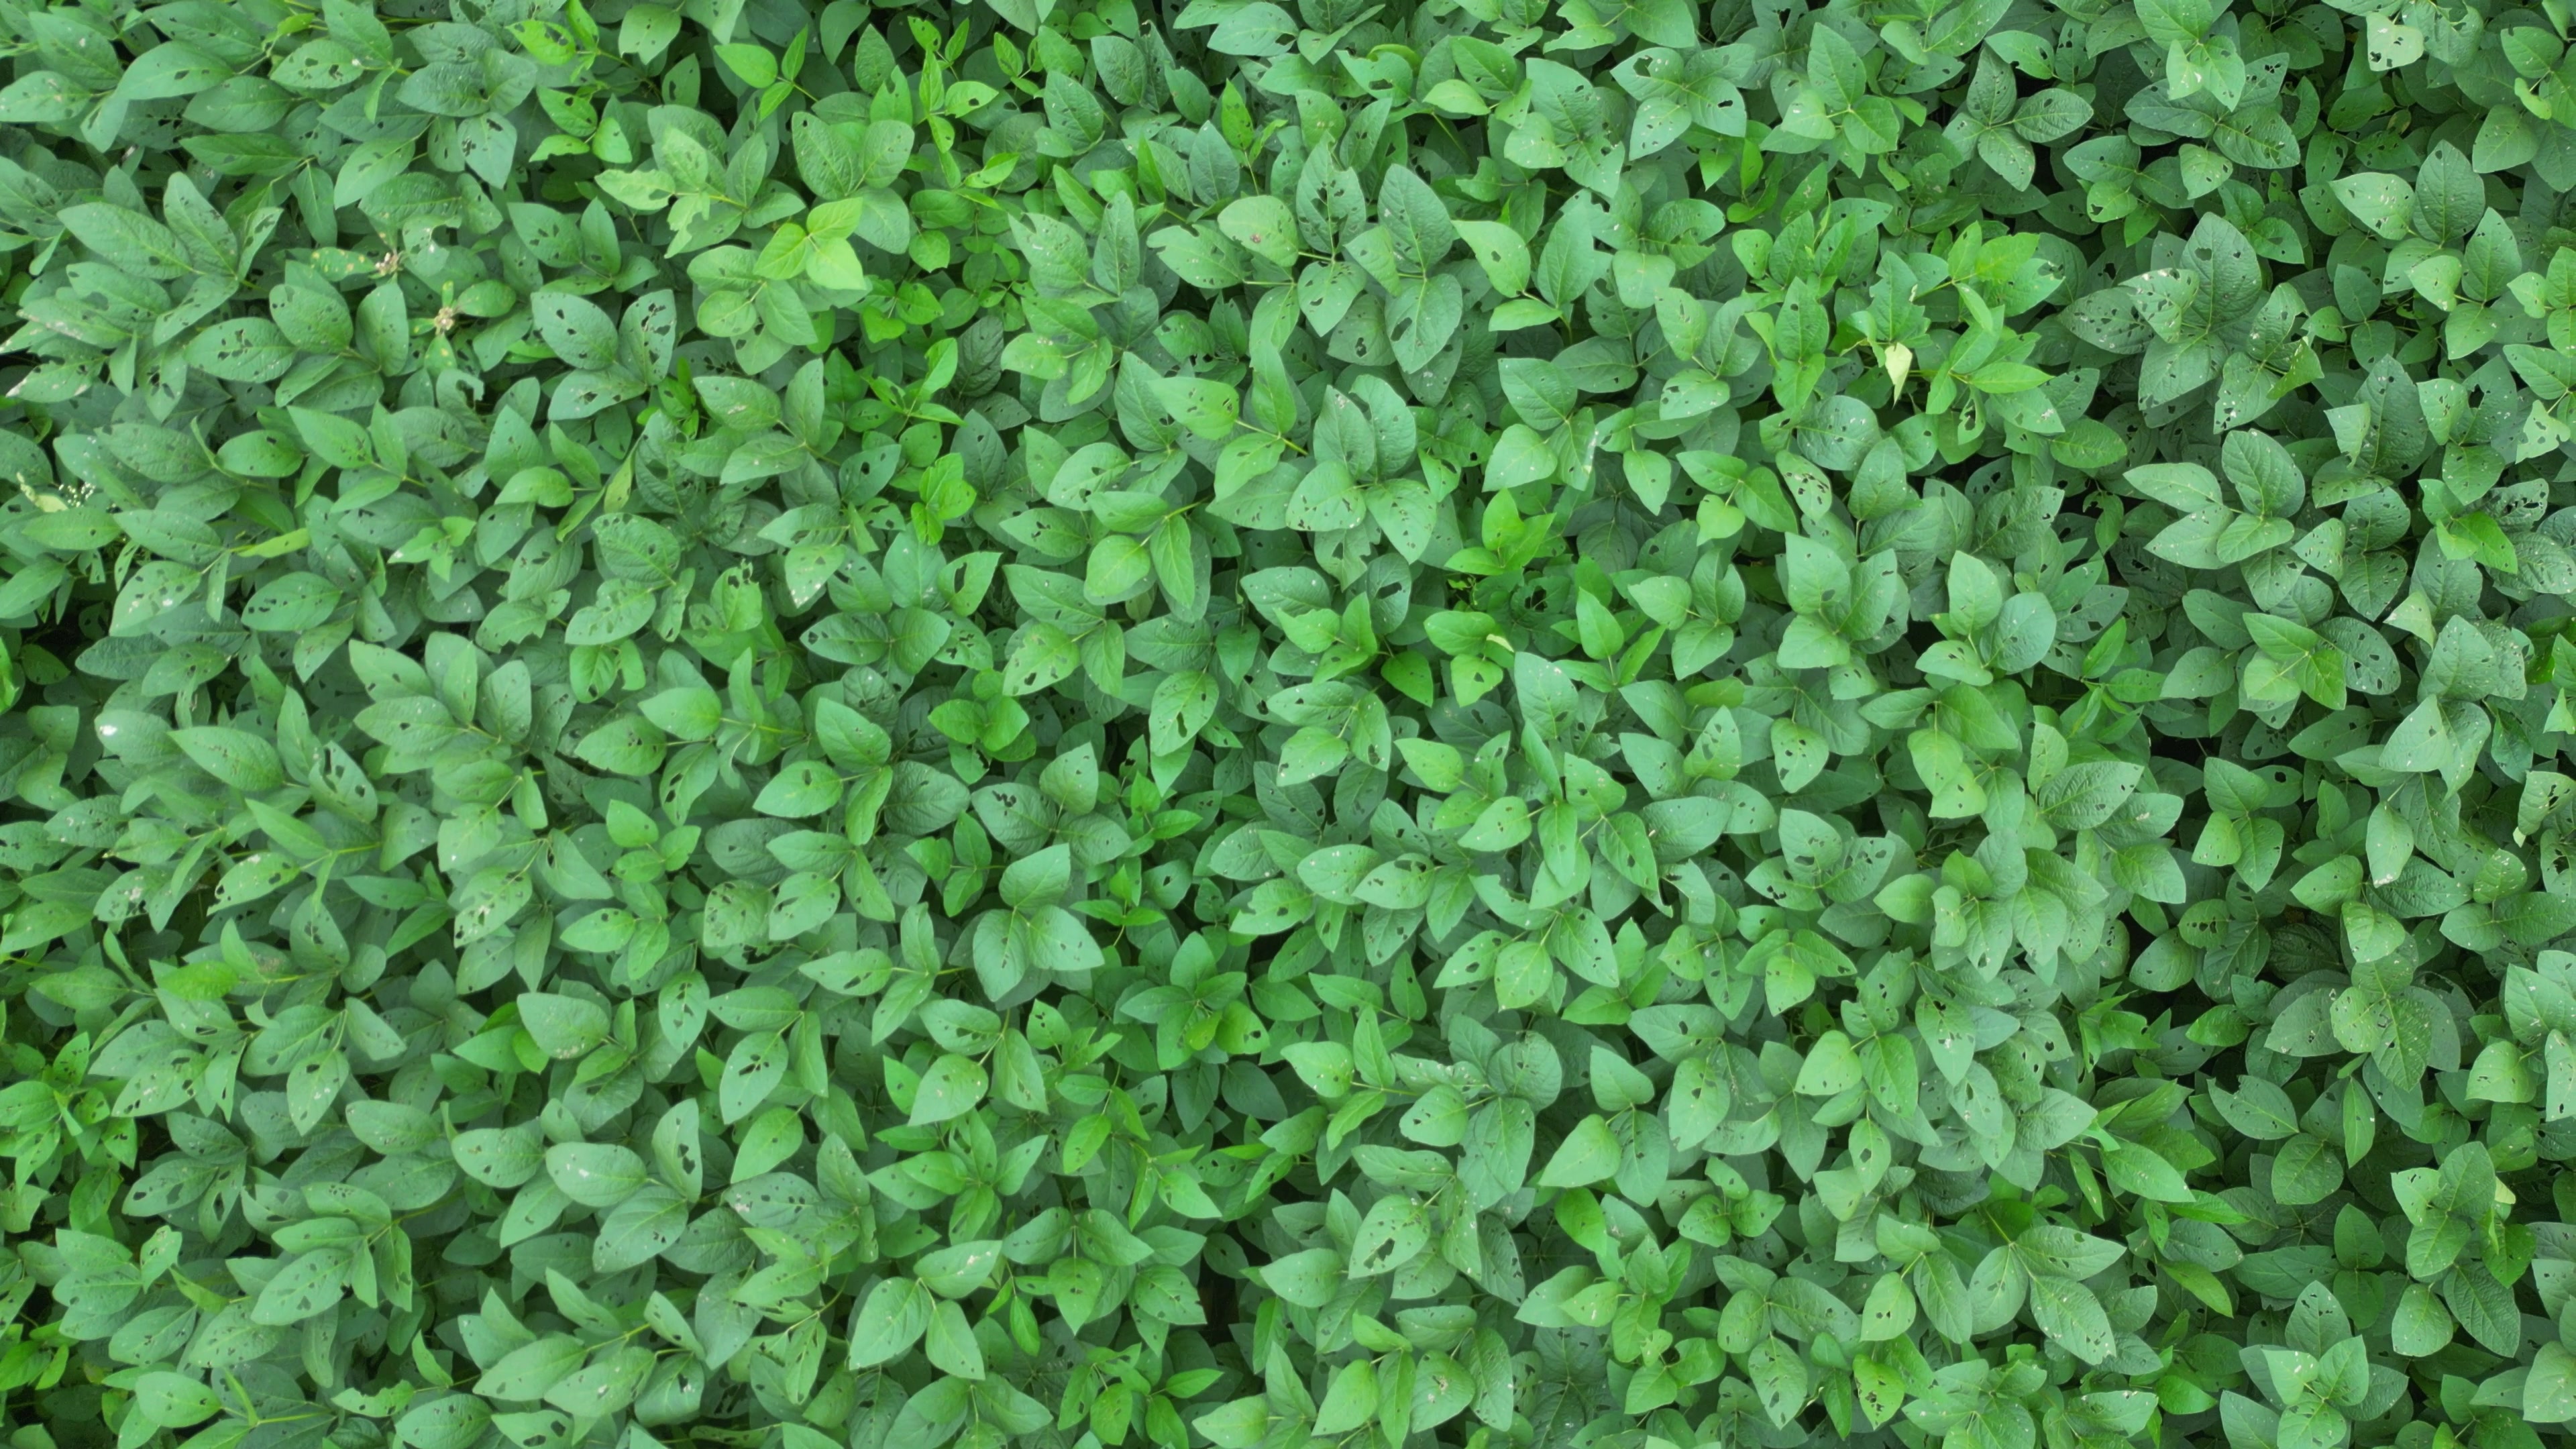
Label: Semilooper_Pest